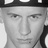
Emotion: neutral